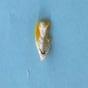
Maize quality: Bad